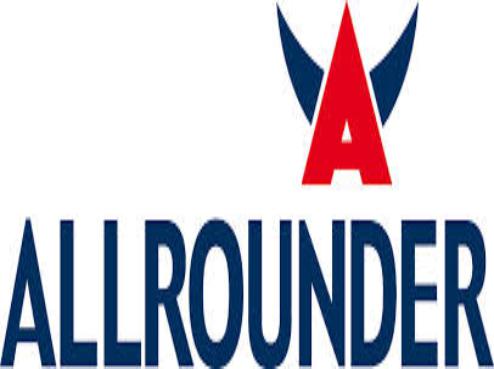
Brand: Allrounder
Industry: Clothes